Charles Stewart Voorhees

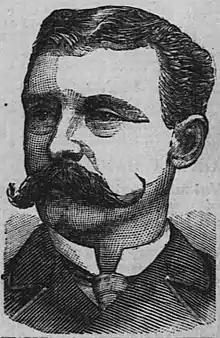
image from "The Times-Picayune" (New Orleans, Louisiana), March 25, 1888

Charles Stewart Voorhees (June 4, 1853 – December 26, 1909) was an American lawyer and a two-term delegate to the U.S. Congress from the Territory of Washington.